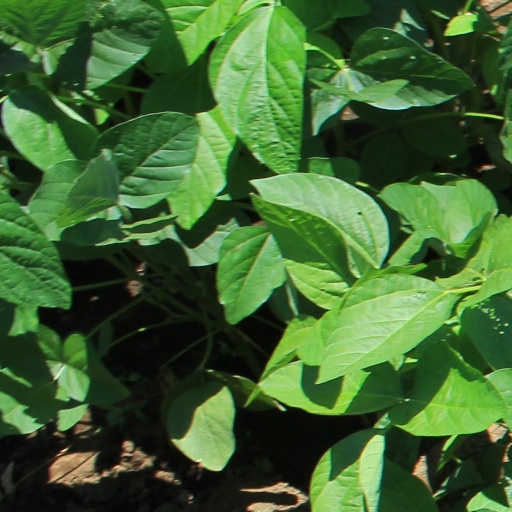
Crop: soybean